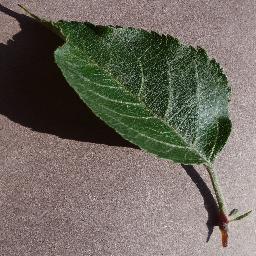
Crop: apple
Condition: healthy